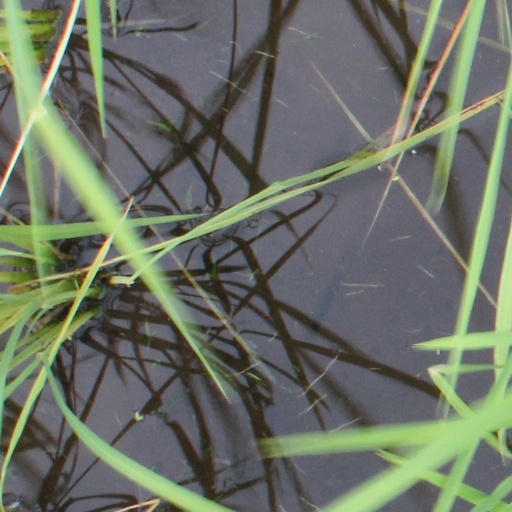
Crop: rice